Florence Institute

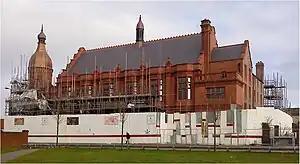
The restored Florrie emerges

In September 2006 campaigners applied for the Grade II listed status of the building to be upgraded to Grade II* which would signify that the building is of exceptional historical interest. Also that month the Heritage Lottery Fund agreed to a £3.9 million grant to help regenerate the institute. The plan is for the building to house a 300-seater auditorium, gym, café, crèche, social enterprises, library and heritage resource centre, and for the observatory to be restored.